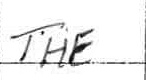
Label: the